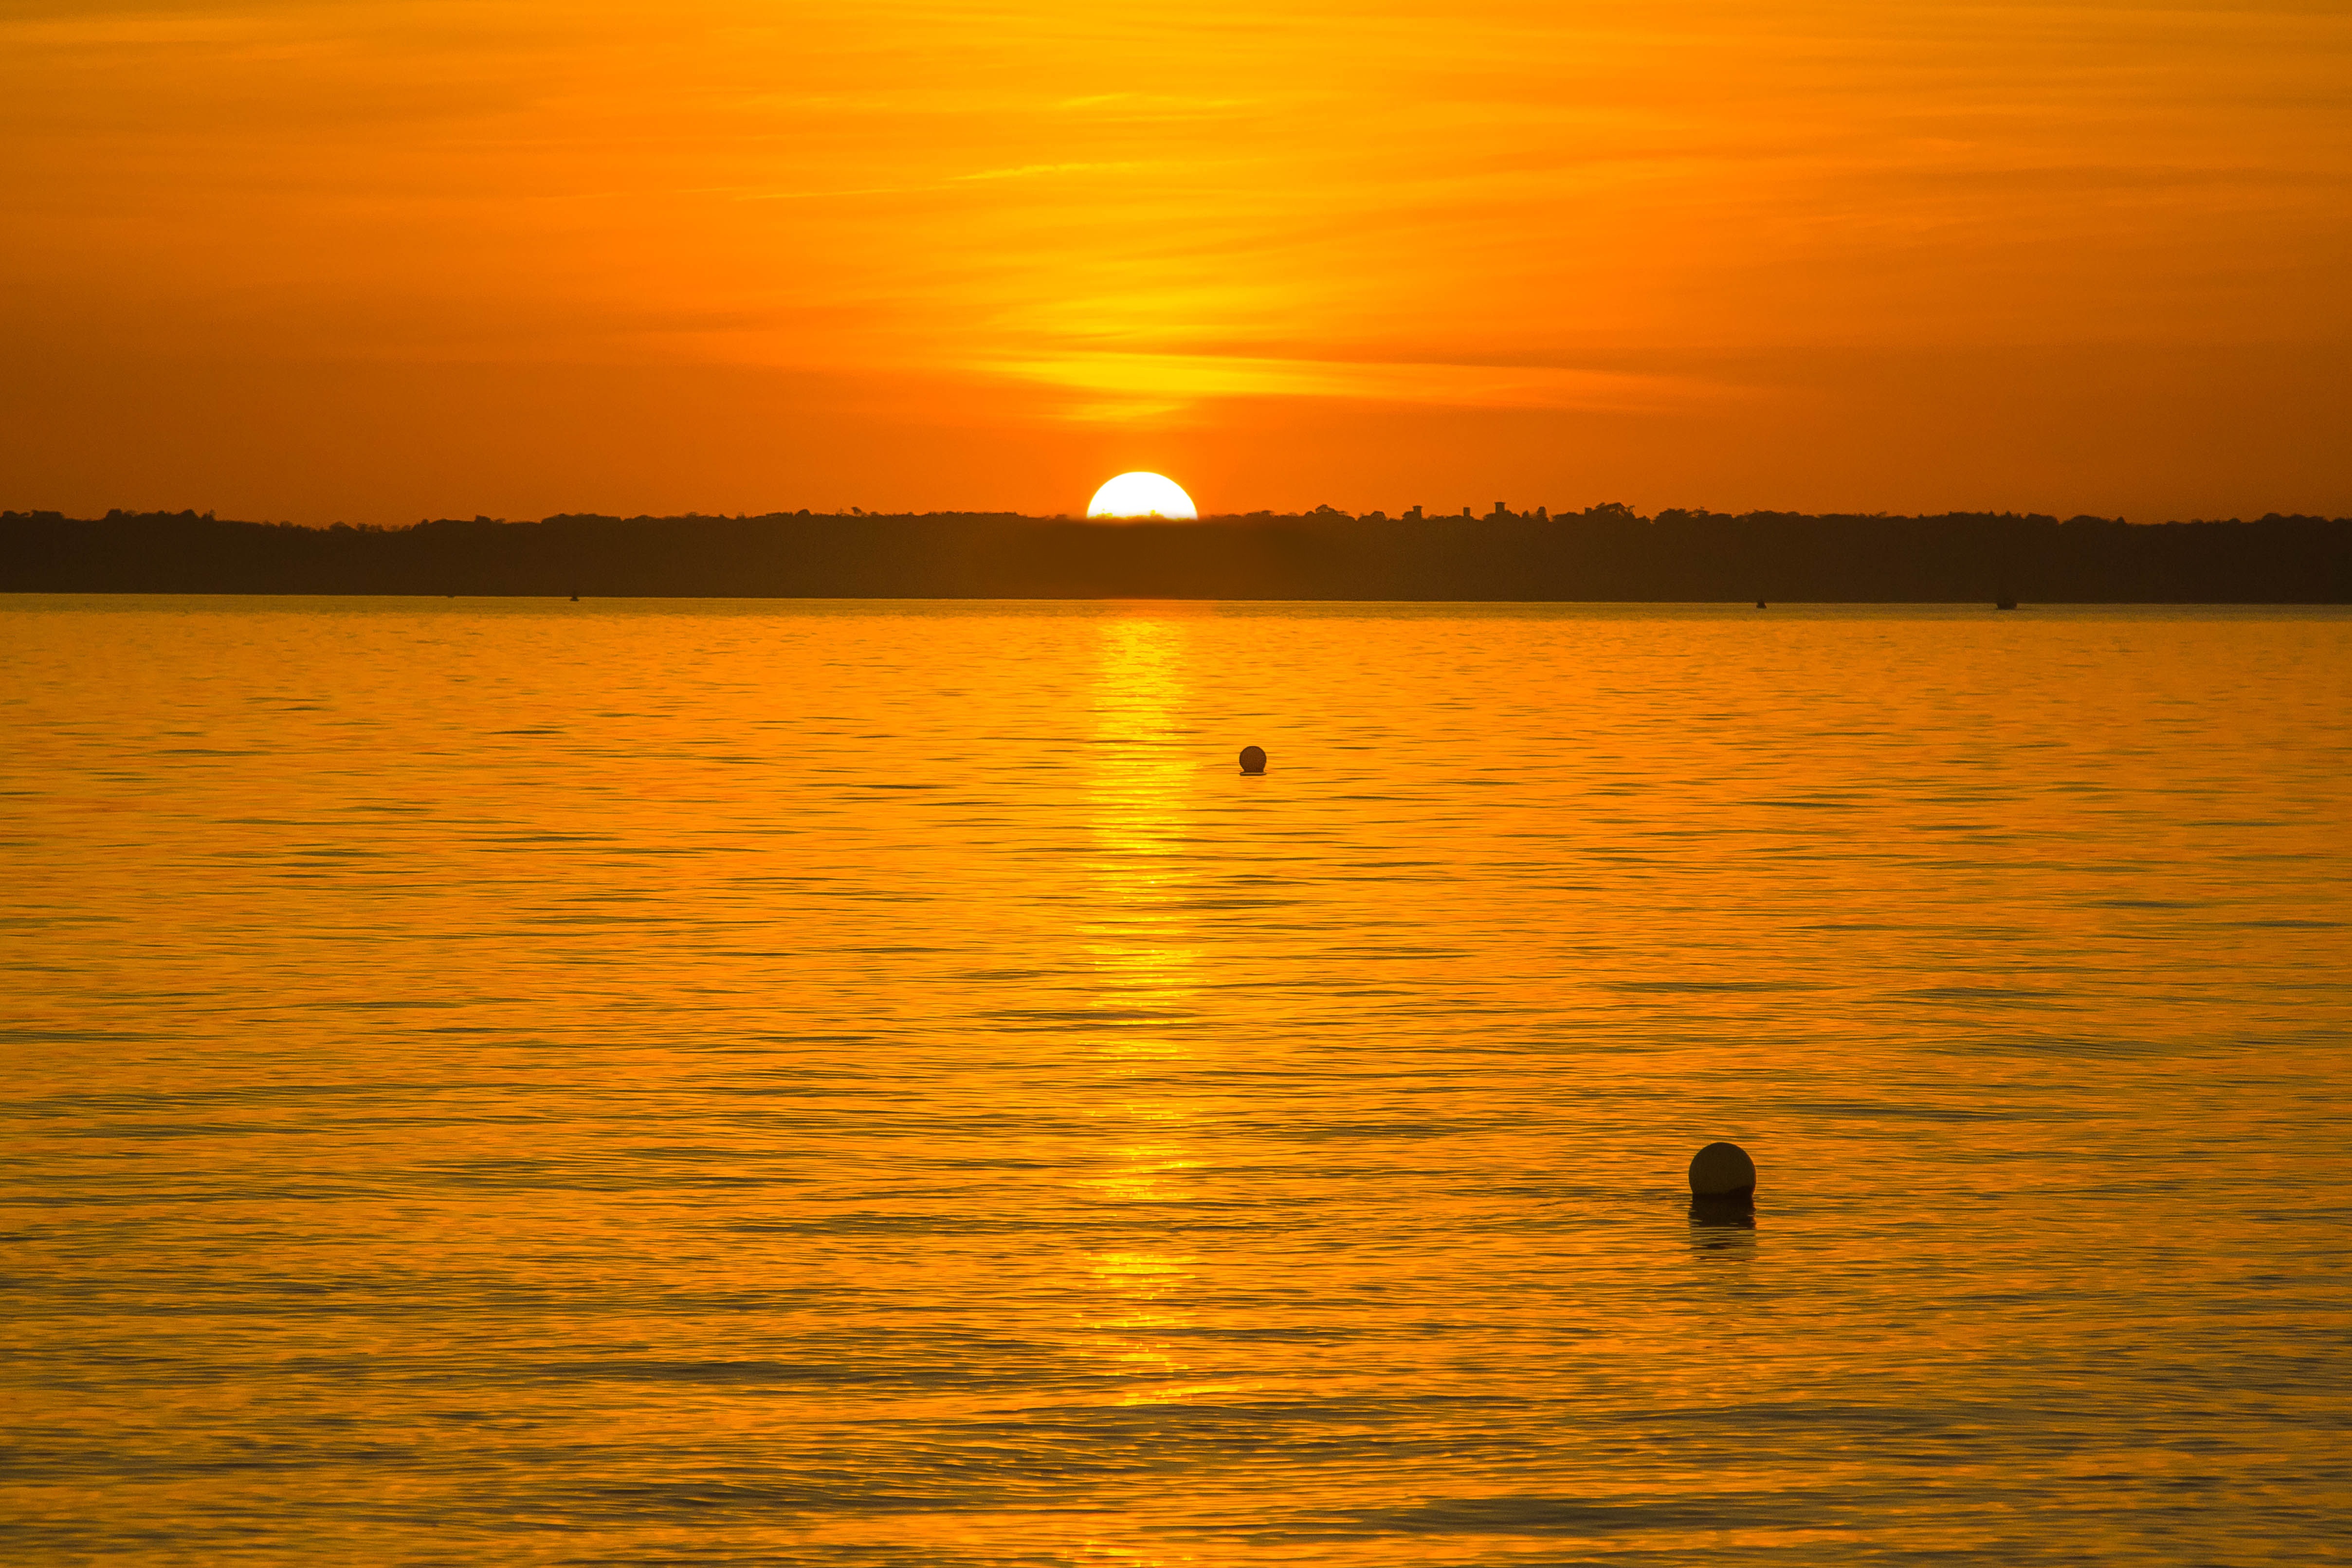
sea, water, ocean, horizon, sun, sunrise, sunset, sunlight, morning, shore, lake, dawn, dusk, evening, reflection, afterglow